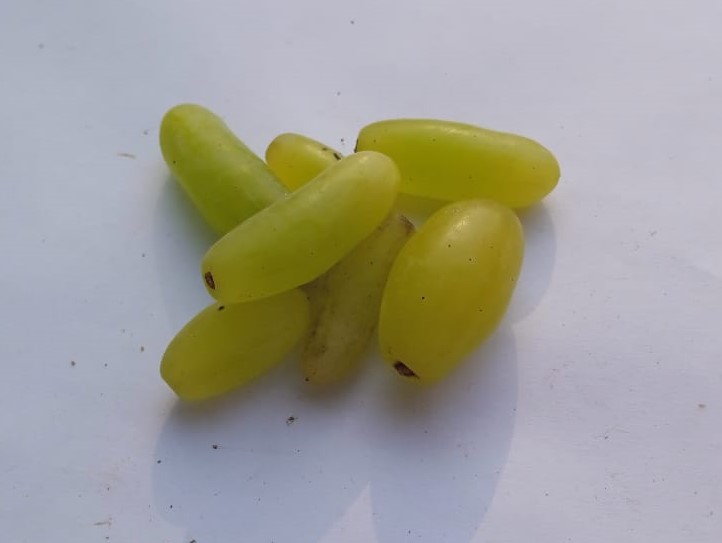
Fruit: grape
Condition: fresh